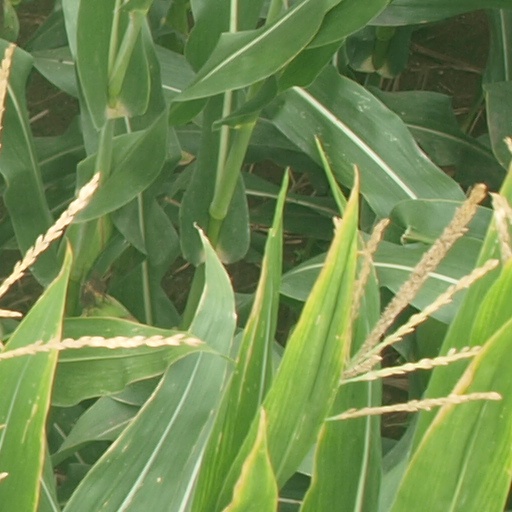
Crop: maize; corn